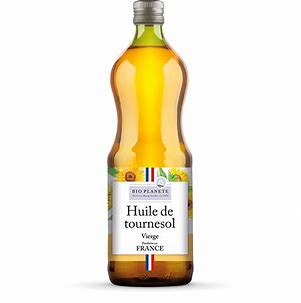
Waste category: plastic